Rahul Khanna

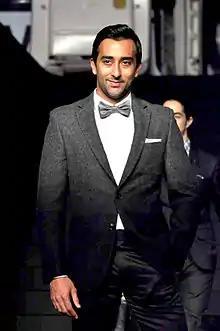
Khanna at the launch event of Van Heusen

Rahul Khanna (born 20 June 1972) is an Indian actor, VJ, model and writer who works in Bollywood. He is the eldest son of actor Vinod Khanna and the elder brother of Akshaye Khanna.